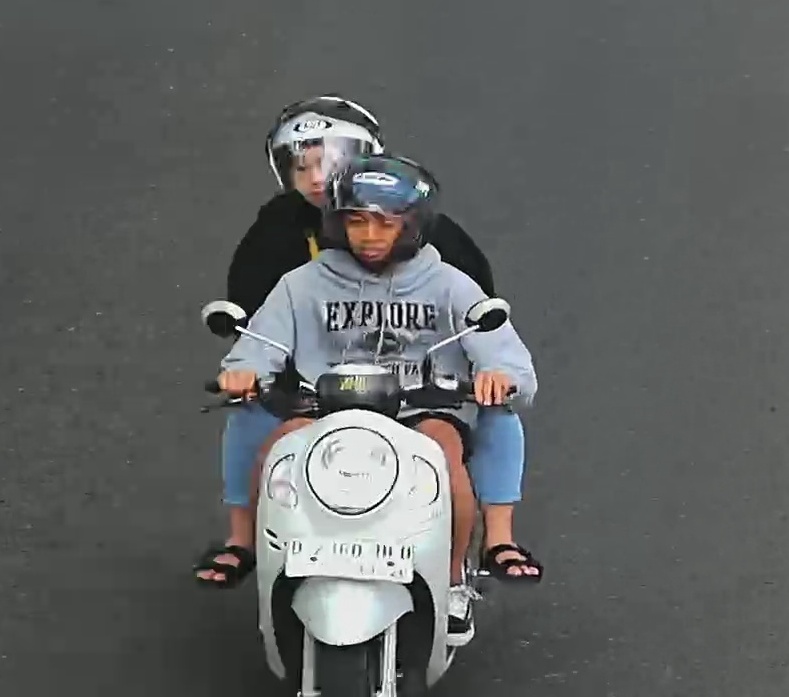
person-with-helmet: 2
person-without-helmet: 0